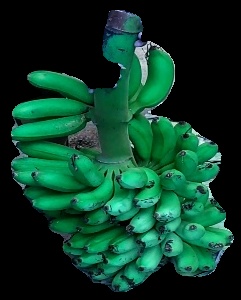
Variety: rasbale
Grade: grade1